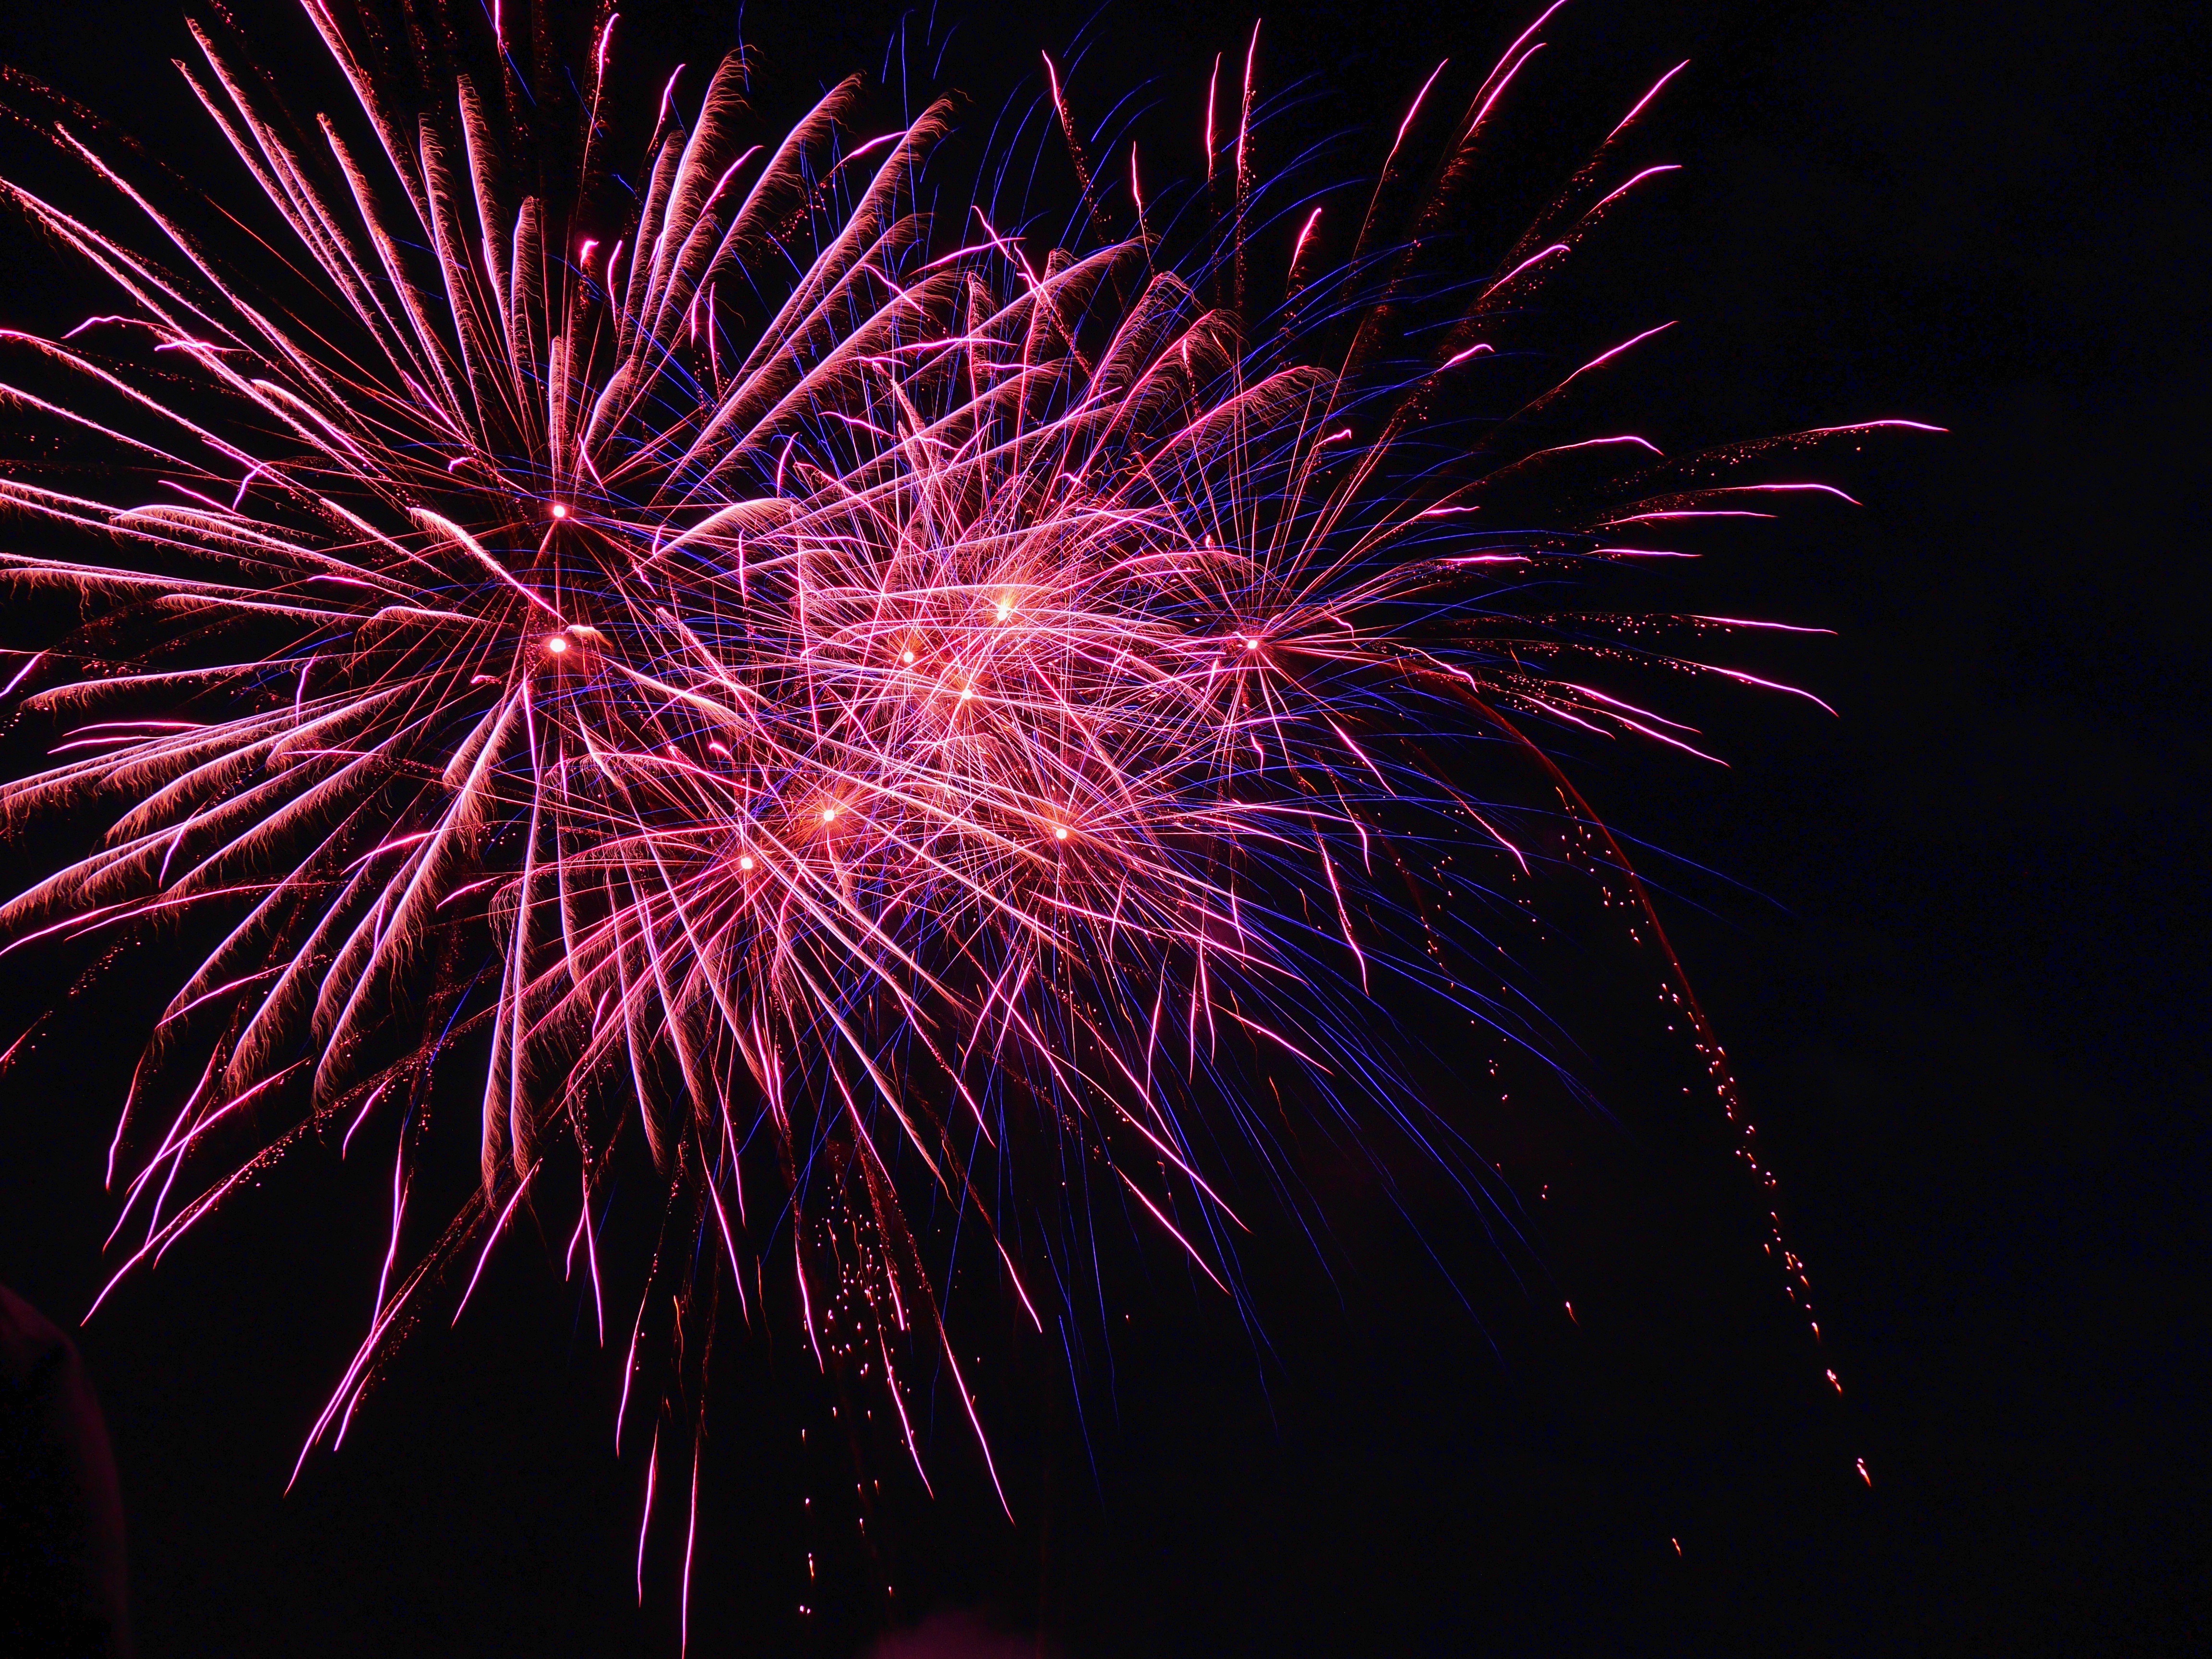
recreation, fireworks, illustration, bavaria, event, high city, sch tzengautag, outdoor recreation